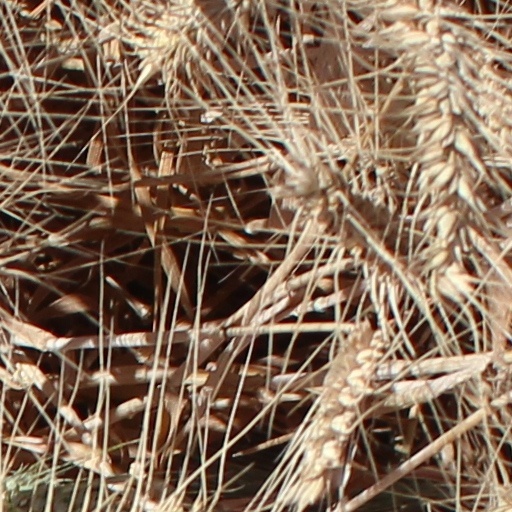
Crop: wheat